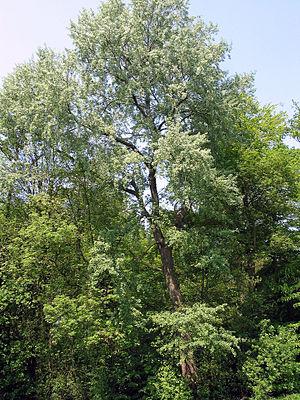
Peuplier grisard (Populus × canescens) Circonférence mesurée à 1m50 du sol: 363 cm - (2007) Position exacte
Le peuplier grisard est une espèce hybride résultant du croisement entre le peuplier blanc et le peuplier tremble. On l'appelle également blanc de Hollande, ypréau ou franc-picard. Il vit au bord des étangs, des marais.